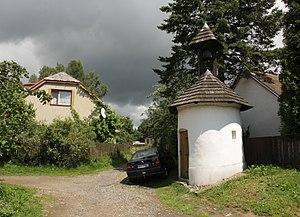
Cikháj est une commune du district de Žďár nad Sázavou, dans la région de Vysočina, en Tchéquie. Sa population s'élevait à 108 habitants en 2019.